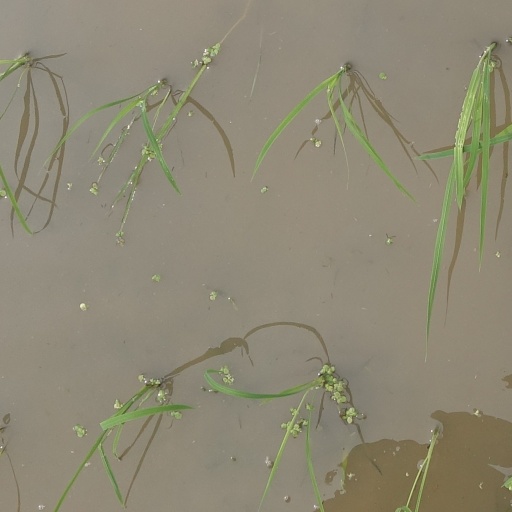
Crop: rice